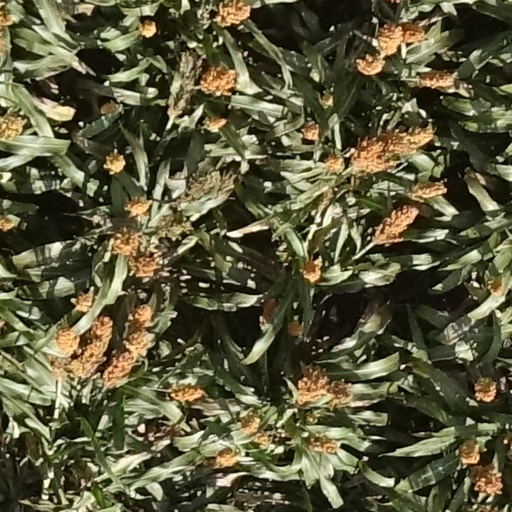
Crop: sorghum